Newcomen Street Corporation Baths

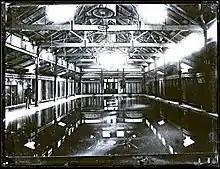
Interior of Newcomen Street Corporation Baths

The people of Newcastle had petitioned the council to build the public baths to appease fears about public safety and modesty. Newcastle's beaches were considered a dangerous place to swim, despite the belief that bathing in the sea was good for health that was common in the 1800's. The council allowed swimming at the beach for no charge between 8 pm - 5 am, and many men were arrested for swimming outside these hours. After a 'flashing' incident in 1842, an area was designated specifically for women to swim at Newcastle beach, but the spot was quite exposed, and women sought a place where they could bathe, safe from prying eyes, sharks and rough surf.